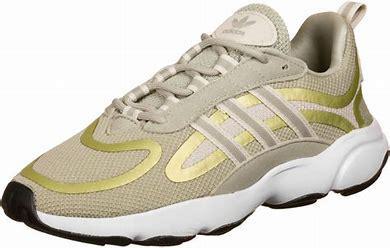
Brand: Adidas
Model: Haiwee